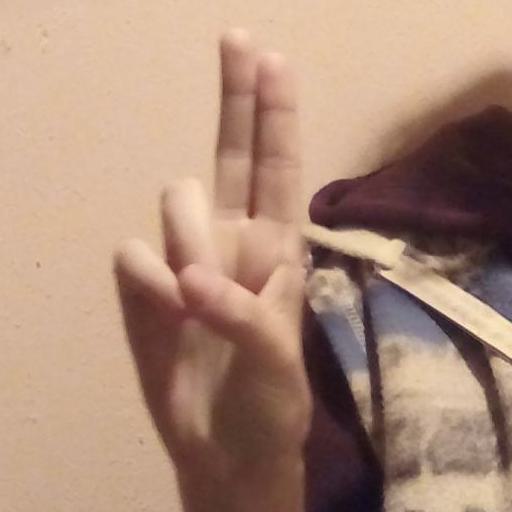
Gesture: two_up